Lymphocytic choriomeningitis

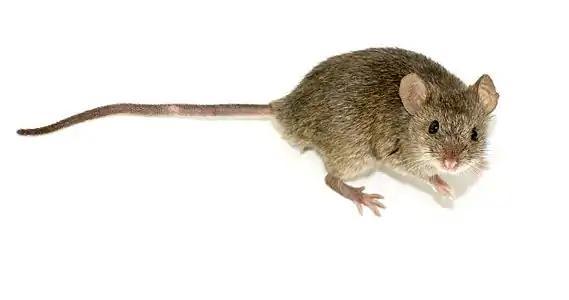
A house mouse "Mus musculus"

A study conducted by John Hotchin and Heribert Weigand, of the New York State Department of Health, concluded, "The age of the mouse when first exposed to the virus determines its immune response." If LCMV infection occurs "in utero" or within the first few hours of life, during the immunologically unresponsive period, the mouse will develop immune tolerance. The virus will continue to proliferate for an indefinite time. However, if a mouse is infected after the neonatal period, when the immune system is responsive, the immune response is active. This immunological conflict can result in one of three ways; immunological paralysis, significant or complete suppression of virus with immunity to reinfection, or death. Mice that are infected after the neonatal period often pass through a "runt" stage, which may last for several weeks. Clinical symptoms include excitability, weight loss, and severe retardation of growth and hair development. In general, as the period of time between birth and inoculation decreases, less disease and mortality occurs.